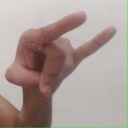
अक्षर: च